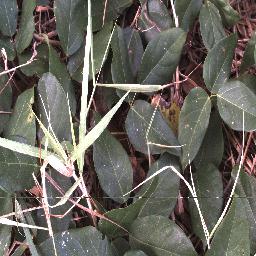
Label: negative